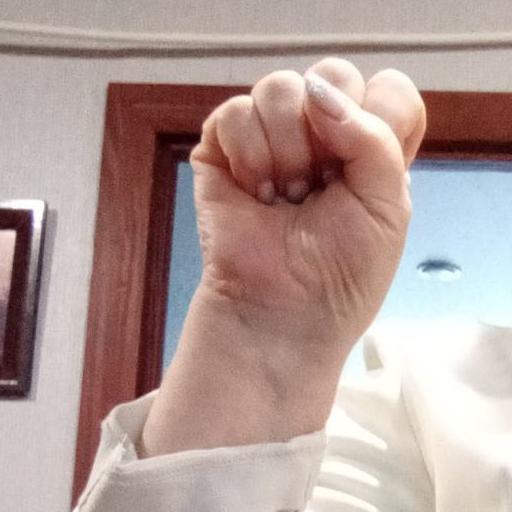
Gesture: fist